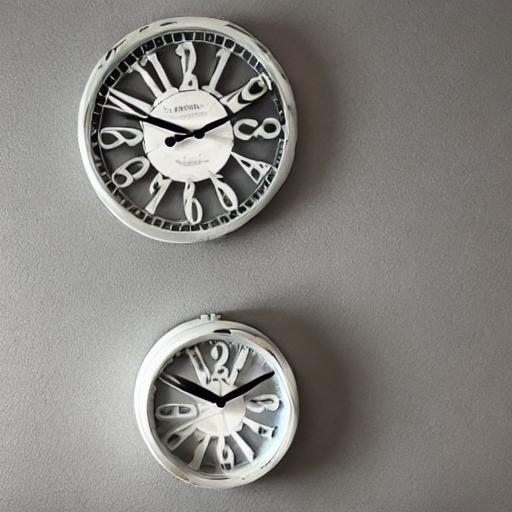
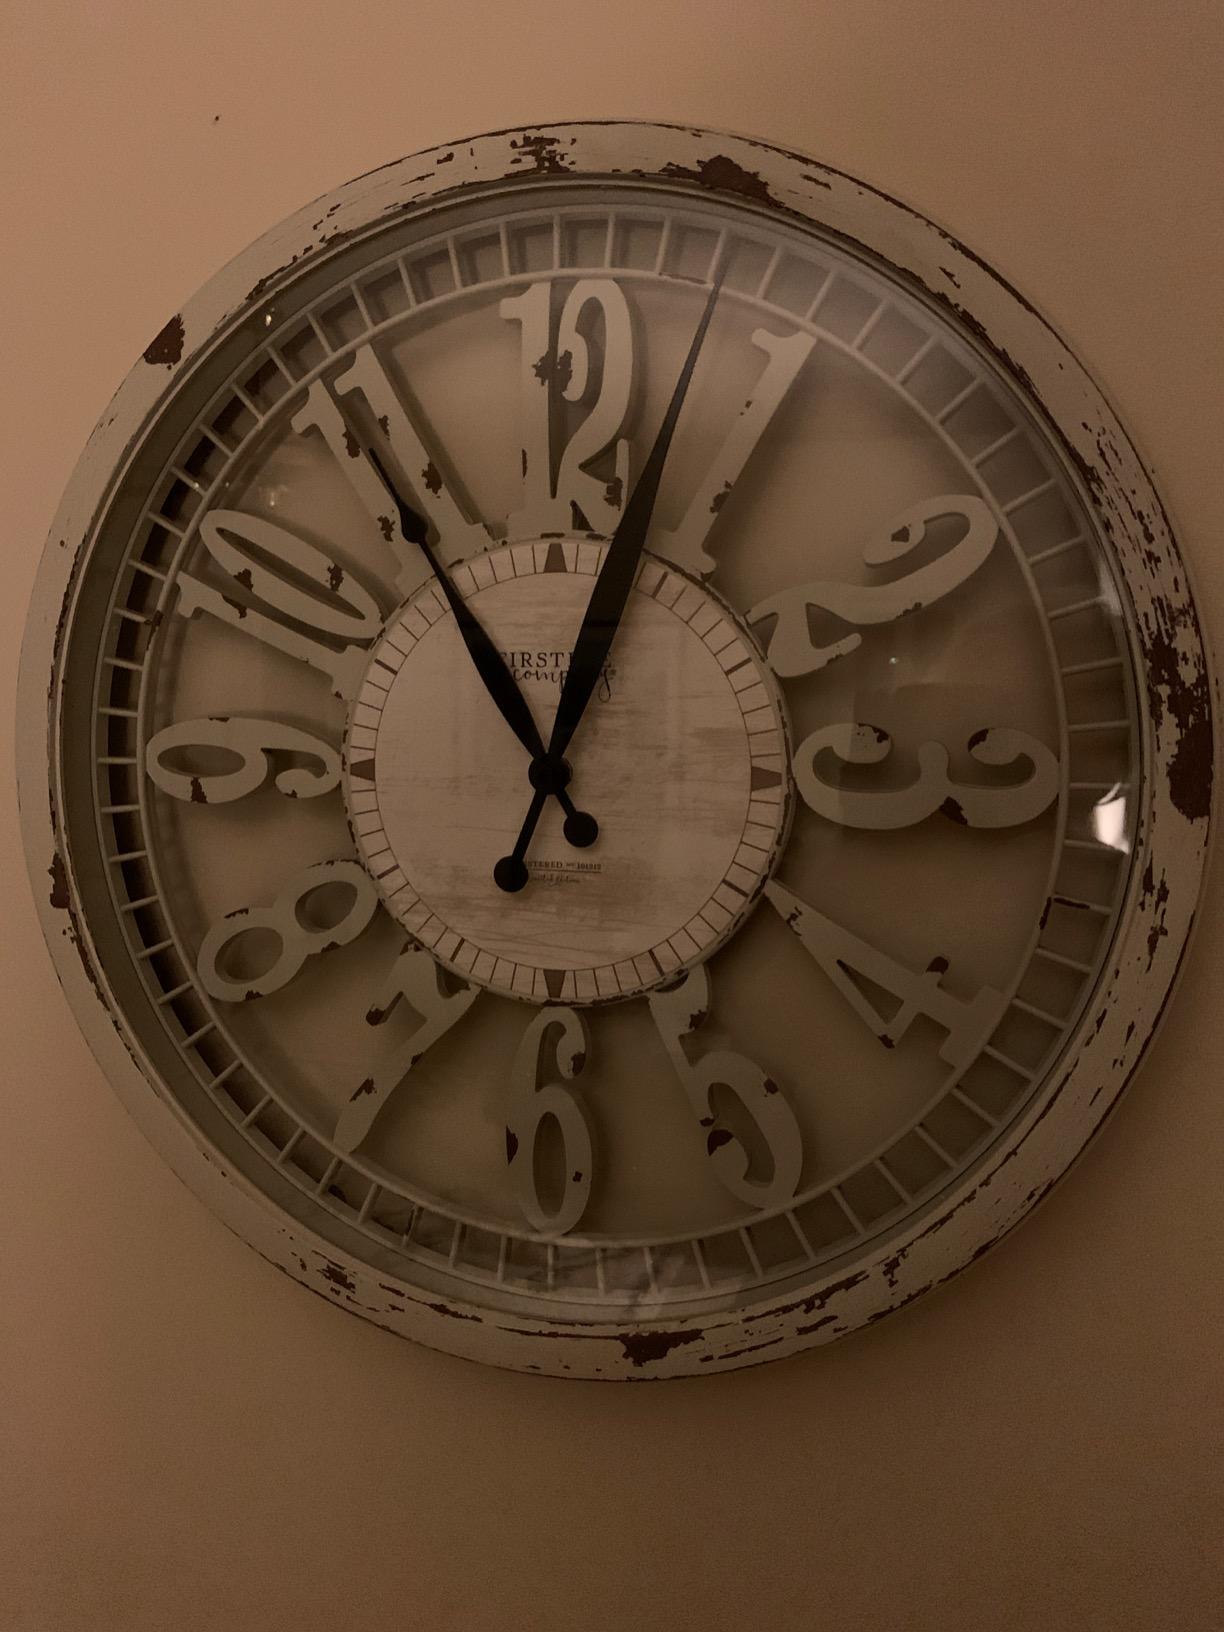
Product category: clock
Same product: no